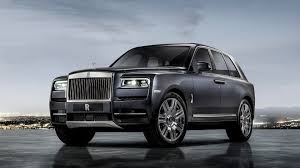
Label: noambulance